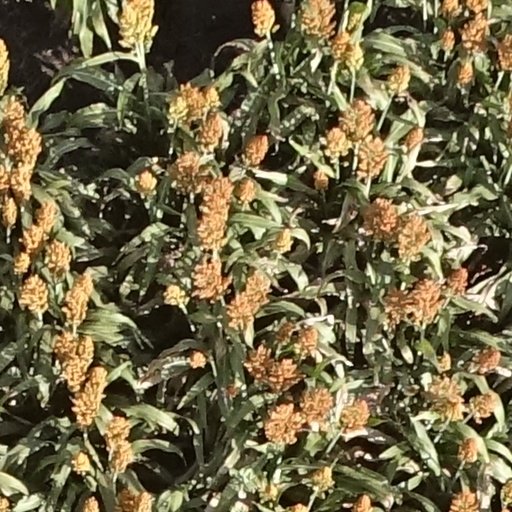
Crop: sorghum